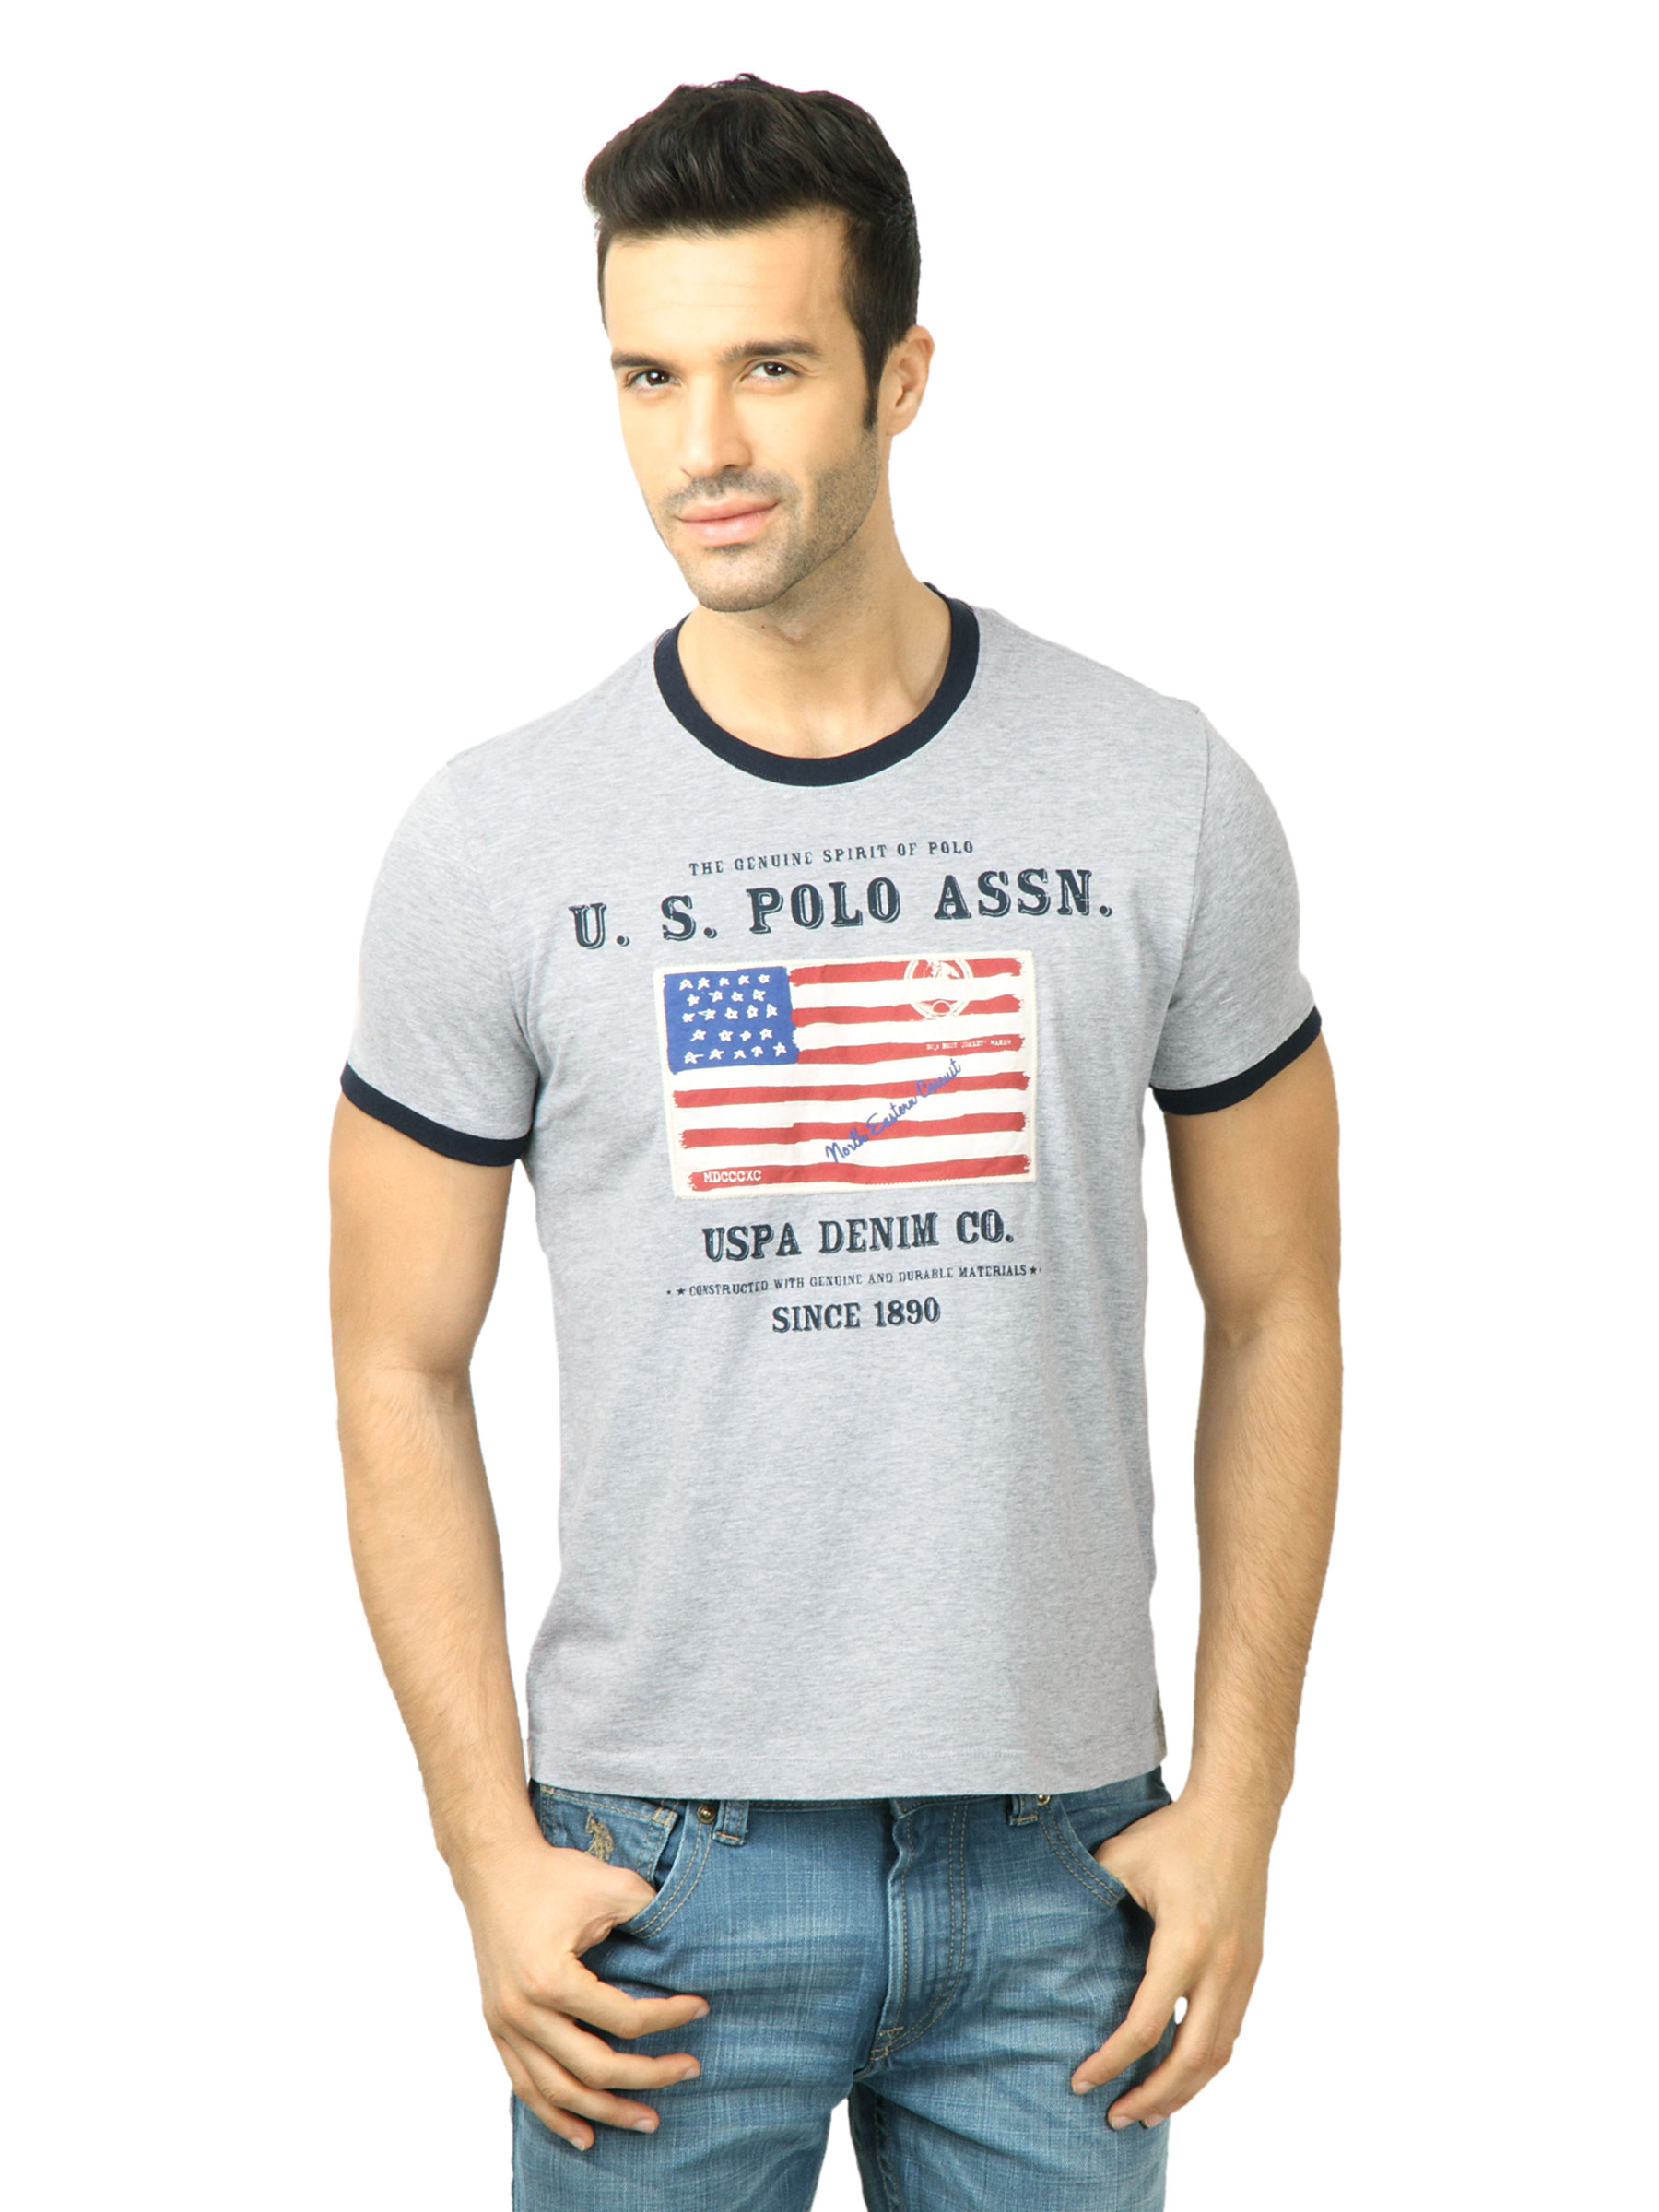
U.S. Polo Assn. Men Printed Grey Tshirt
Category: Apparel / Topwear / Tshirts
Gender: Men
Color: Grey
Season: Fall 2011
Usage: Casual